Bob Le Sueur

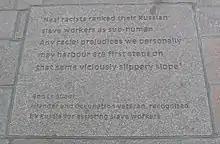
Plaque quoting Le Sueur located in York Street, Saint Helier: part of a monument to experiences of the Occupation 1940-1945

During the Occupation, Le Sueur was able to move about due to his work as an insurance agent. He acted as relay in a network of people sheltering escapees: from 1942 he handled eight or nine escapees. After the war he was a teacher of English and foreign languages.